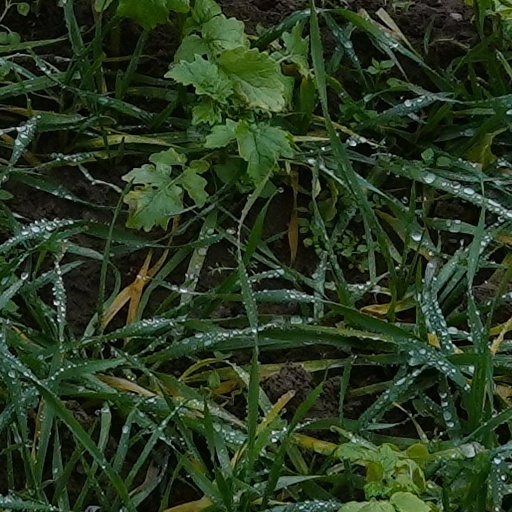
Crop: wheat